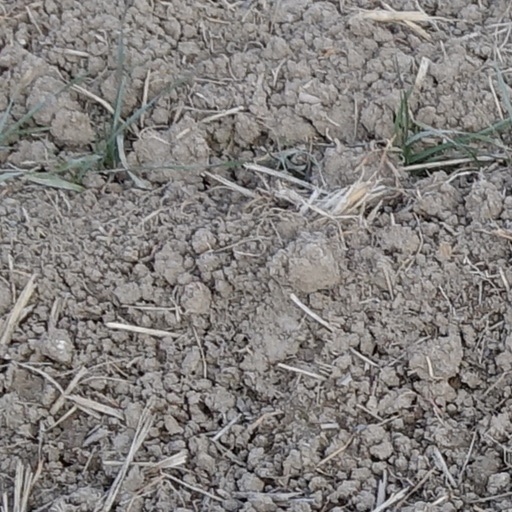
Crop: wheat